Roquebrune-Cap-Martin

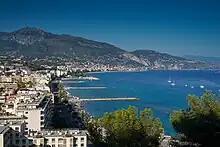
The seaside resort of Carnolès (near) and Menton (distant)

Roquebrune-Cap-Martin has several villages and towns: St. Roman, practically a suburb of Monaco (but not part of Monaco proper, as it does not lie within the borders of Monaco), the residential areas of Cabbé, Bon Voyage and Serret, Roquebrune with its perched village and château, the posh Cap Martin peninsula and the modern seaside resort of Carnolès, with its long pebble beach bordering Menton.